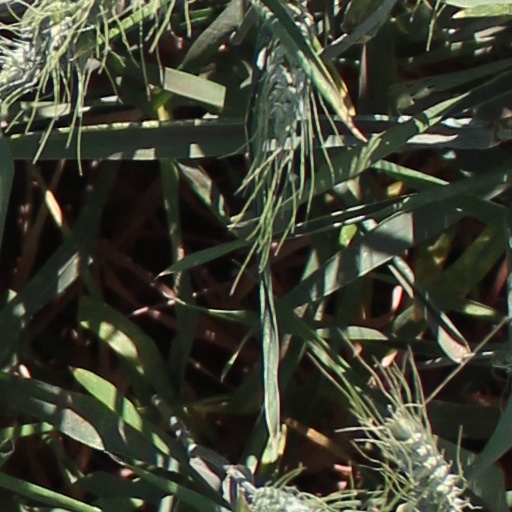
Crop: wheat